Fiorella Mattheis

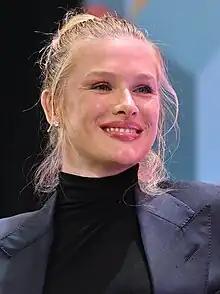
Mattheis in 2023

Fiorella Gelli Mattheis (born 10 February 1988) is a Brazilian actress, model, television presenter, entrepreneur and founder and chief executive officer of the startup Gringa.